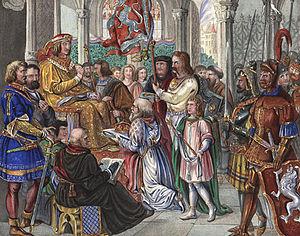
Albert III de Bavière dit le Pieux en allemand der Fromme est le fils d'Ernest, duc de Bavière-Munich, et d'Élisabeth Visconti, elle-même fille de Barnabé Visconti. Il succède à son père comme duc de Bavière-Munich de 1438 jusqu'à sa mort.
Johann Georg Hiltensperger est un peintre d'histoire et professeur à l'Académie des beaux-arts de Munich.